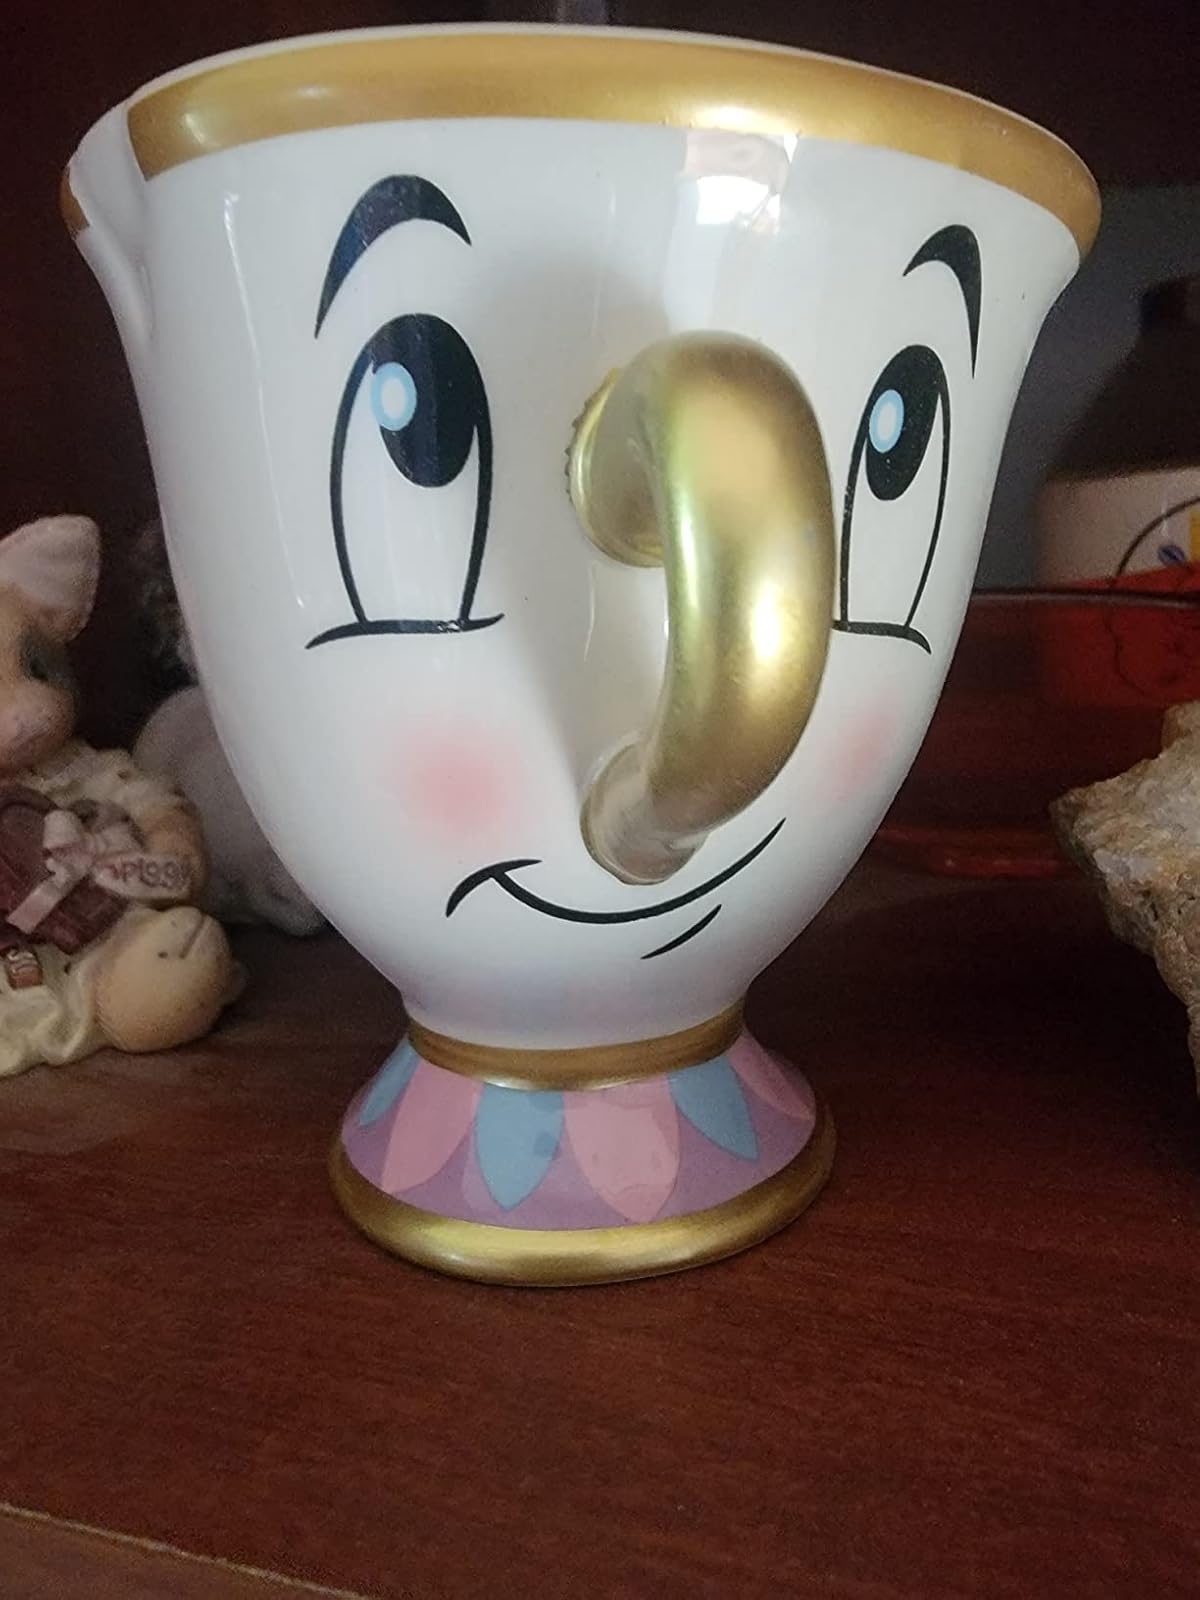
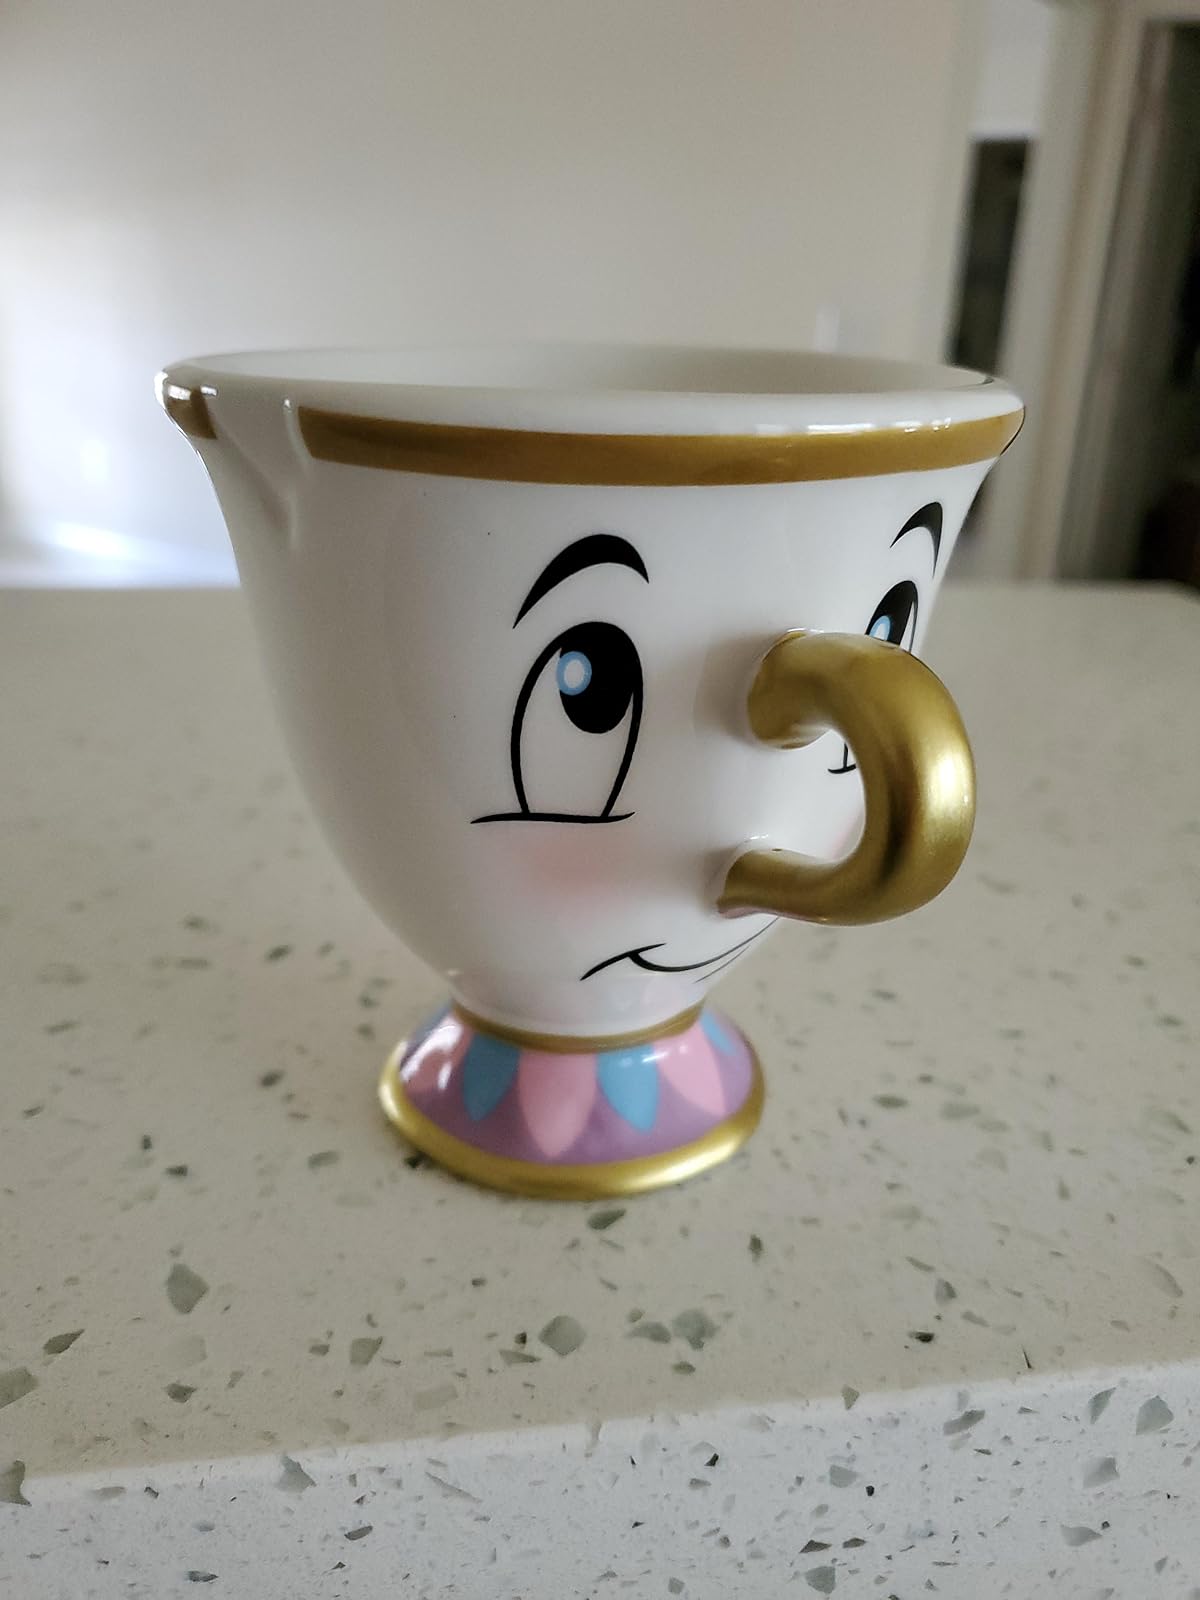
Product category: items_mug
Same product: yes